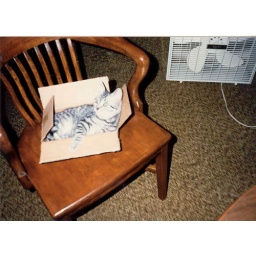
tiger in a box